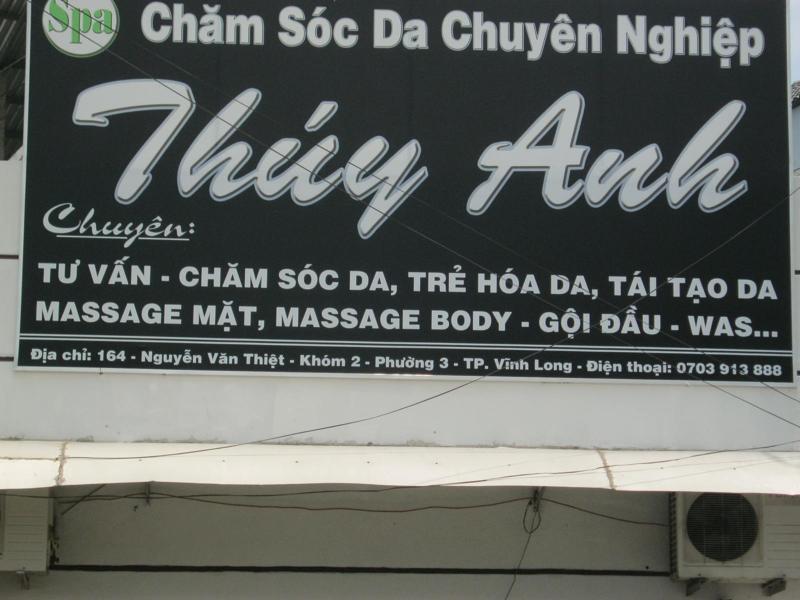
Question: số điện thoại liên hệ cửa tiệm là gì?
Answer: số điện thoại liên hệ cửa tiệm là 0703913888